Domitian of Melitene

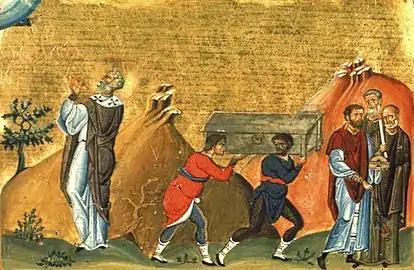
The burial of Domitian, from the "Menologion of Basil II" (11th century)

Domitian (c. 550 – 602) was the nephew of the Roman emperor Maurice and the archbishop of Melitene in Roman Armenia from around 580 until his death. He was renowned as a diplomat and is regarded as a saint by the Chalcedonian churches for enforcing orthodoxy in the northeast of the empire. He unsuccessfully tried to convert the Persian king Khosrow II to Christianity when he helped restore him to his throne in 590–591. In the monophysite tradition, however, he is remembered for his brutal persecutions.